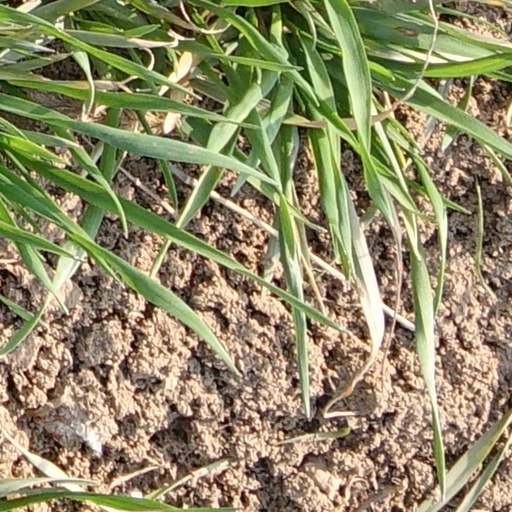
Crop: wheat